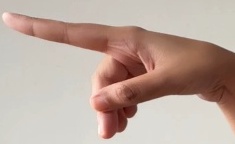
ASL sign: P